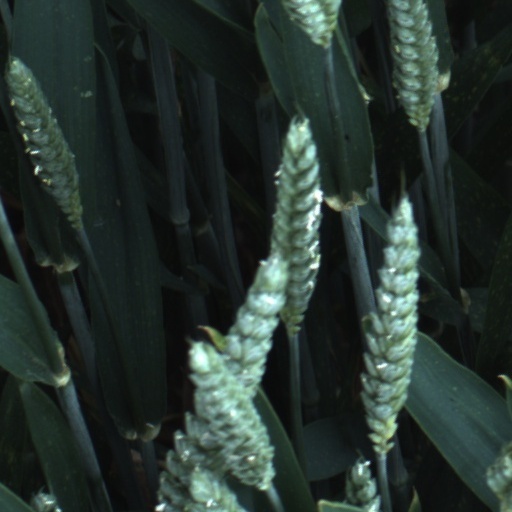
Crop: wheat